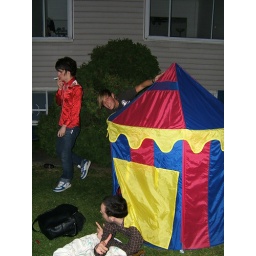
That red shirt appears to have been made in the same factory as the tent.